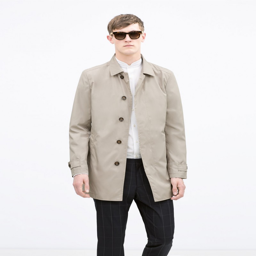
person is casual but smart in a lightweight coat .